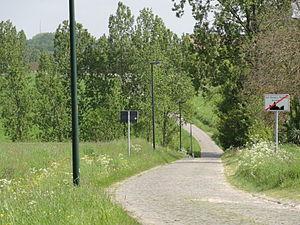
La 101ᵉ édition du Tour des Flandres a lieu le 2 avril 2017. Elle fait partie du calendrier UCI World Tour 2017 en catégorie 1.UWT. La course est remportée en solitaire par le champion de Belgique Philippe Gilbert.
Le Tour des Flandres 2019 est la 103ᵉ édition de cette course cycliste masculine sur route. Il a lieu le 7 avril 2019 dans la Région flamande, en Belgique, et fait partie du calendrier UCI World Tour 2019 en catégorie 1.UWT.
Le Tour des Flandres 2018 est la 102ᵉ édition de cette course cycliste masculine sur route. Il a lieu le 1ᵉʳ avril 2018 dans la Région flamande, en Belgique, et fait partie du calendrier UCI World Tour 2018 en catégorie 1.UWT.
La 100ᵉ édition du Tour des Flandres a eu lieu le 3 avril 2016. C'est la huitième épreuve de l'UCI World Tour 2016. C'est également le deuxième des cinq monuments cyclistes de la saison.
Le Tour des Flandres, aussi connu comme « De Ronde », est une course cycliste sur route annuelle belge, réservée aux professionnels. Il a lieu au début d'avril, en Flandre et est depuis des années une des classiques flandriennes les plus importantes. Le Tour a eu une seule interruption, pendant la Première Guerre mondiale, et est organisé depuis 1919 de manière ininterrompue, la plus longue série de toutes les classiques cyclistes. Il s'agit de la course la plus importante en Flandre. Il fait partie de l'UCI World Tour et est organisé par Flanders Classics. Son surnom est la « Vlaanderens Mooiste ». La centième édition en 2016 bénéficie d'une campagne de promotion très médiatisée.